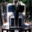
Label: truck